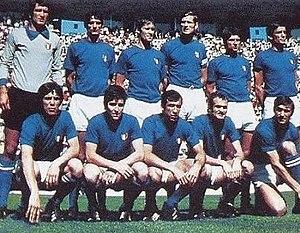
L'équipe d'Italie de football participe à la Coupe du monde de football 1970 organisée au Mexique du 31 mai au 21 juin 1970, ce qui constitue la septième phase finale de Coupe du monde de son histoire, et sa troisième consécutive.
La finale de la Coupe du monde de football 1970 voit s'affronter l'équipe du Brésil contre celle d'Italie. Les Brésiliens remportent la neuvième édition de la Coupe du monde sur un score de 4-1.